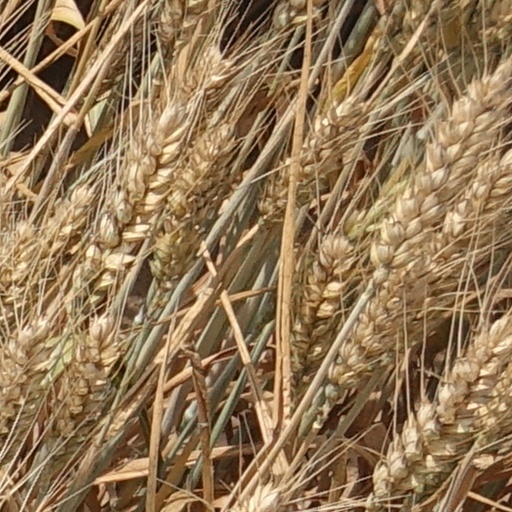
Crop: wheat